Evangelical Lutheran Church of Finland

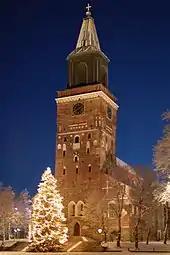
The Cathedral of Turku is considered the national shrine of Finland, and is the seat of its "de facto" primate.

The Evangelical Lutheran Church of Finland is a successor to the Church of Sweden of which it was a part until 1809, when the Grand Duchy of Finland was established as a part of the Russian Empire, and consequently shared established status with the Finnish Orthodox Church.